Trinity Church on the Green

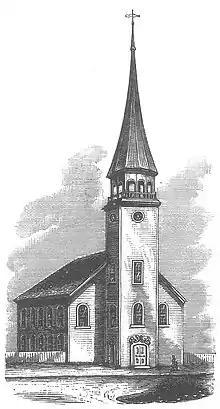
First Wooden Trinity Church 1752-3

In April 1728, the Rev. Samuel Johnson preached in New Haven: ten parishioners came up after the service and each subscribed £100 towards building a Church, though opposition by the town prevented its construction at that time, and for the next two decades. Underterred by repeated failures, Johnson appointed two wardens around 1749, and collected money and timber to build a physical church for the parish. A hard-won deed to build a church in New Haven after much local opposition by New Haven Puritans was finally granted in 1752, and a wooden church was constructed in 1752-1753. Obtaining the deed, which took the parish nearly 30 years to obtain, was of such import and searing memory, that the date of the founding of the church for many years was dated from the day they formally obtained it as documented in city records. The second building, formed of trap rock, was built in 1814-1816 and still houses the parish today.